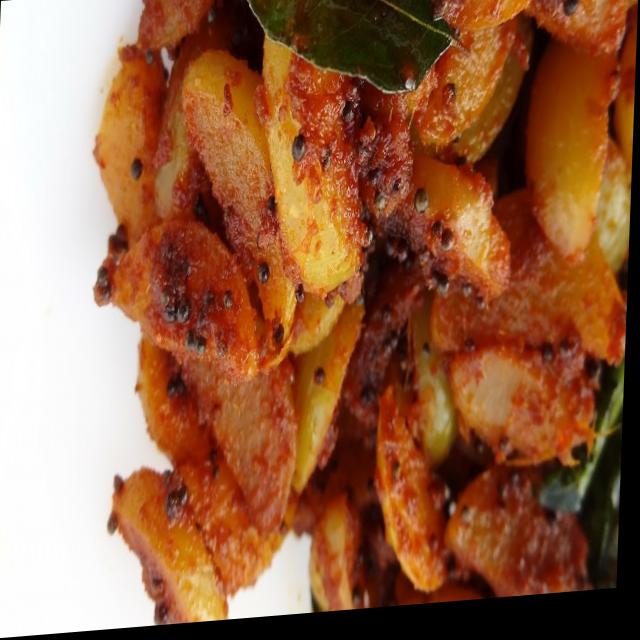
Dish: aloo_masala